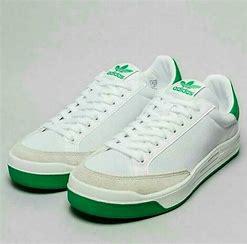
Brand: Adidas
Model: Rod Laver